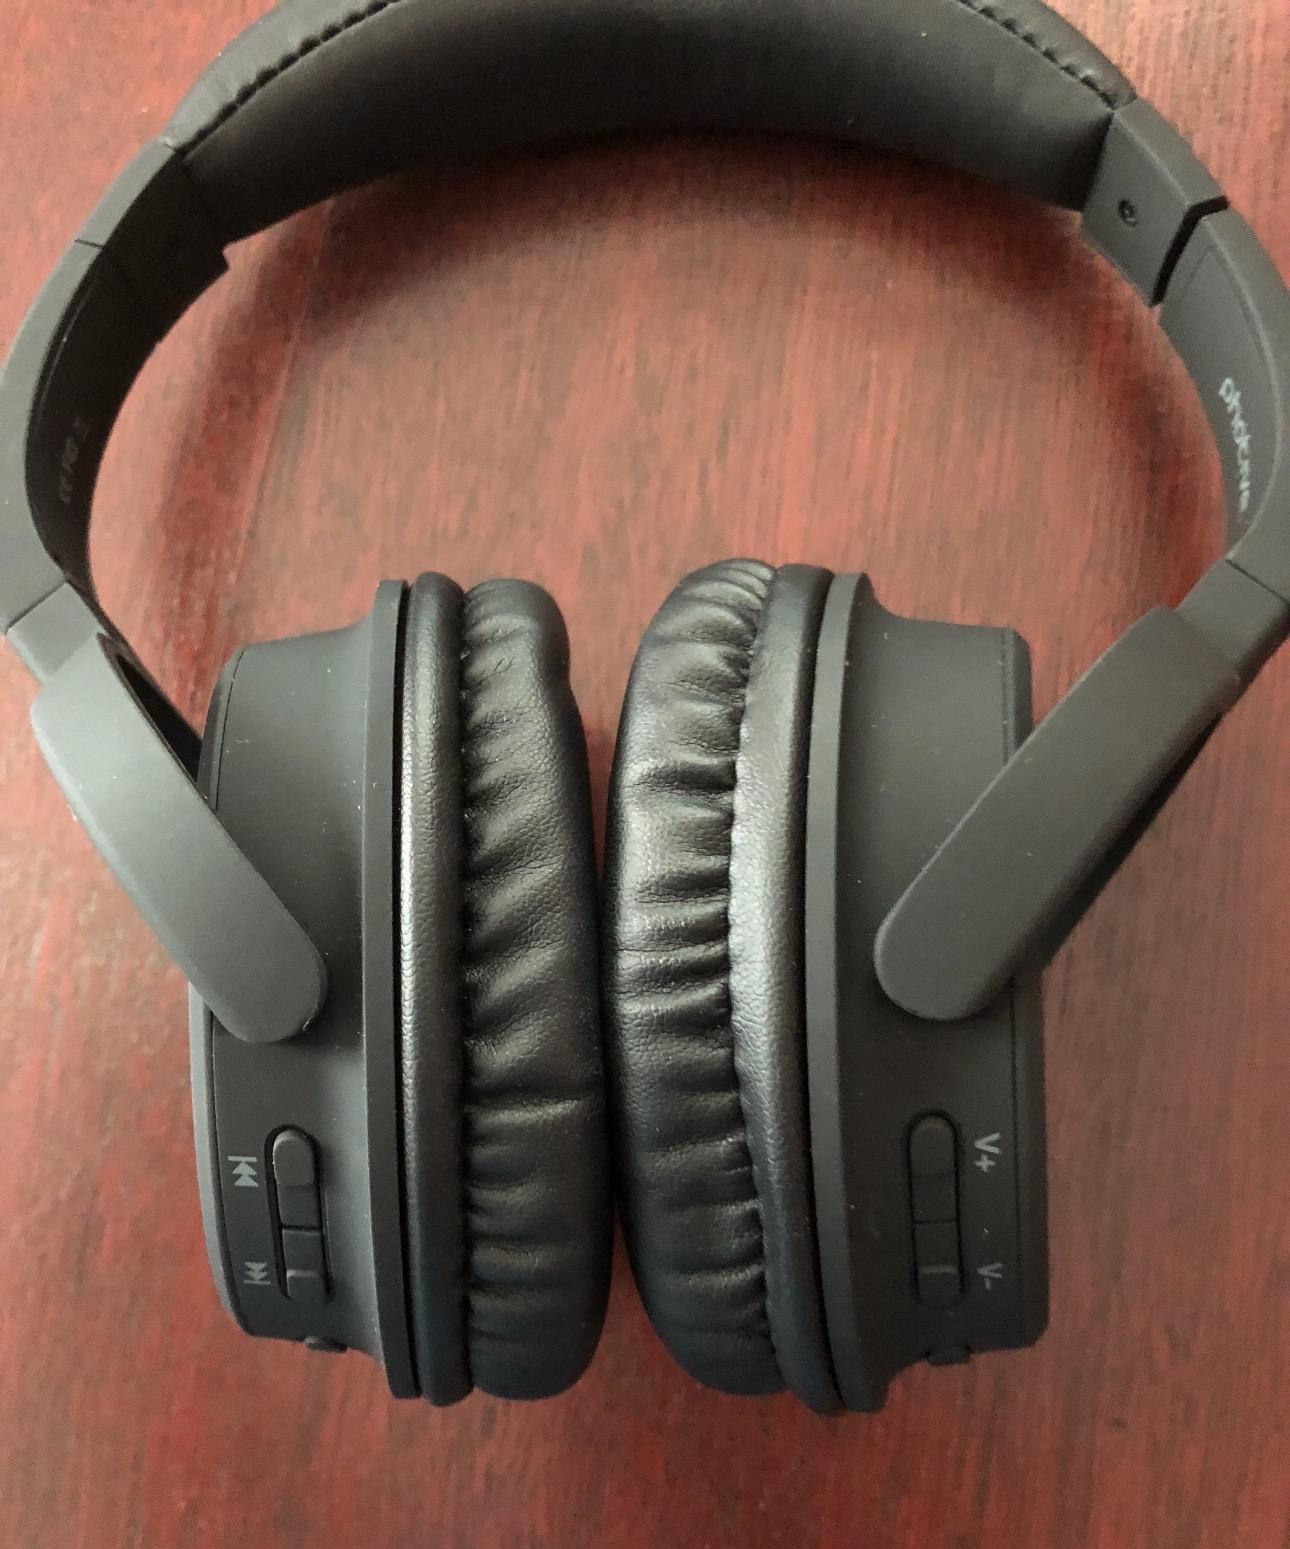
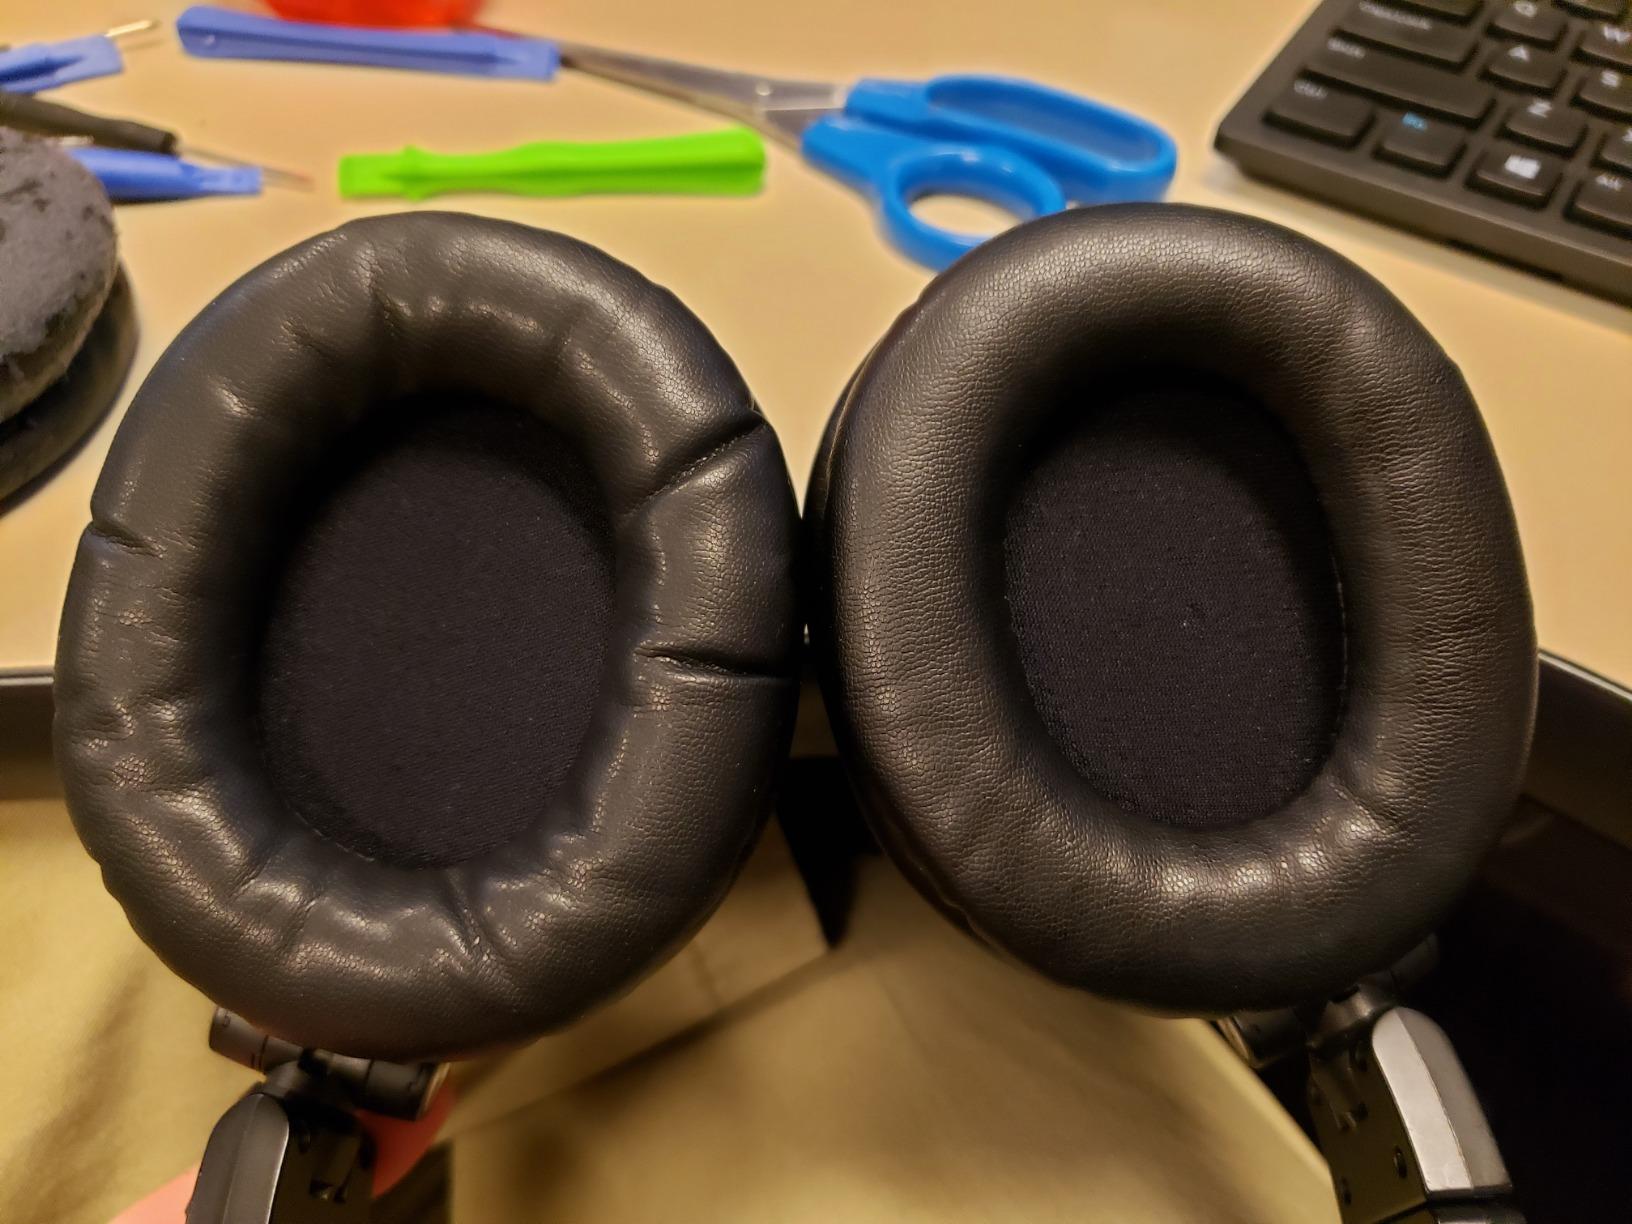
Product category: headphones
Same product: no